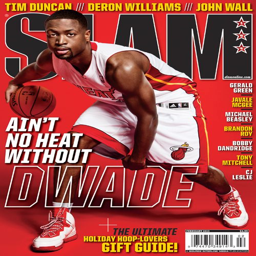
slam : appeared on the cover of the 164th issue of magazine .